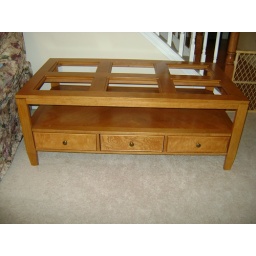
Large center table in very good condition with 9 glass counter top for sale- $60